Question: Please indicate a possible affordance area of the jump_skateboard that can be used for riding
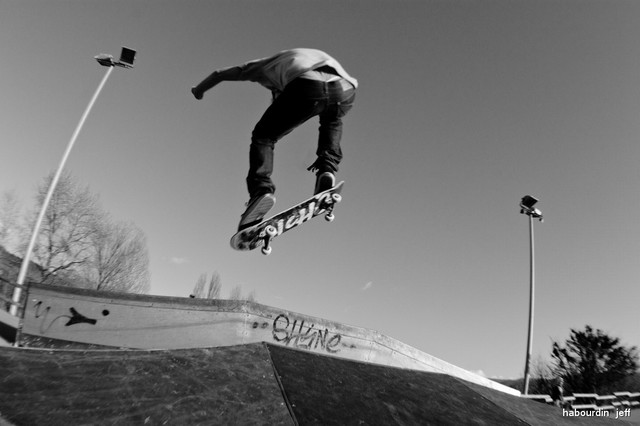
Answer: [227, 187, 359, 258]